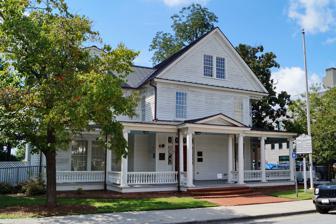
Building: Robert Lee Humber House
Country: United States of America
Year built: 1895
Historic house in North Carolina, United States United States historic place Robert Lee Humber House U.S. National Register of Historic Places Robert Lee Humber House, September 2014 Show map of North Carolina Show map of the United States Interactive map showing the location of Robert Lee Humber House Location 117 W. 5th St., Greenville, North Carolina Coordinates 35°36′40″N 77°22′26″W / 35.611210569114206°N 77.37398078932681°W / 35.611210569114206; -77.37398078932681 Area 1 acre (0.40 ha) Built 1895 ( 1895 ) Built by Humber, Robert Lee Sr. Architectural style Colonial Revival NRHP reference No. 81000425 Added to NRHP July 9, 1981 Robert Lee Humber House is a historic home located at Greenville , Pitt County, North Carolina .  It was built in 1895, and is a 2 + 1 ⁄ 2 -story, "T"-plan, frame dwelling with Queen Anne and Colonial Revival style design elements.  It has a one-story rear kitchen ell and a wraparound porch with Ionic order columns. It is the birthplace and home of Robert Lee Humber, Jr. , an international lawyer, intellectual, and public servant. House was constructed for his father, Robert Lee Humber, Sr. Following the death of Lucie Berthier Humber, wife of Robert Lee Humber, Jr., on 28 June 1982, the Humbers' heirs gave the family's Greenville home to the people of Greenville and Pitt County as a "living tribute" to the Humbers and their lifetime of public service. It was added to the National Register of Historic Places in 1981. References